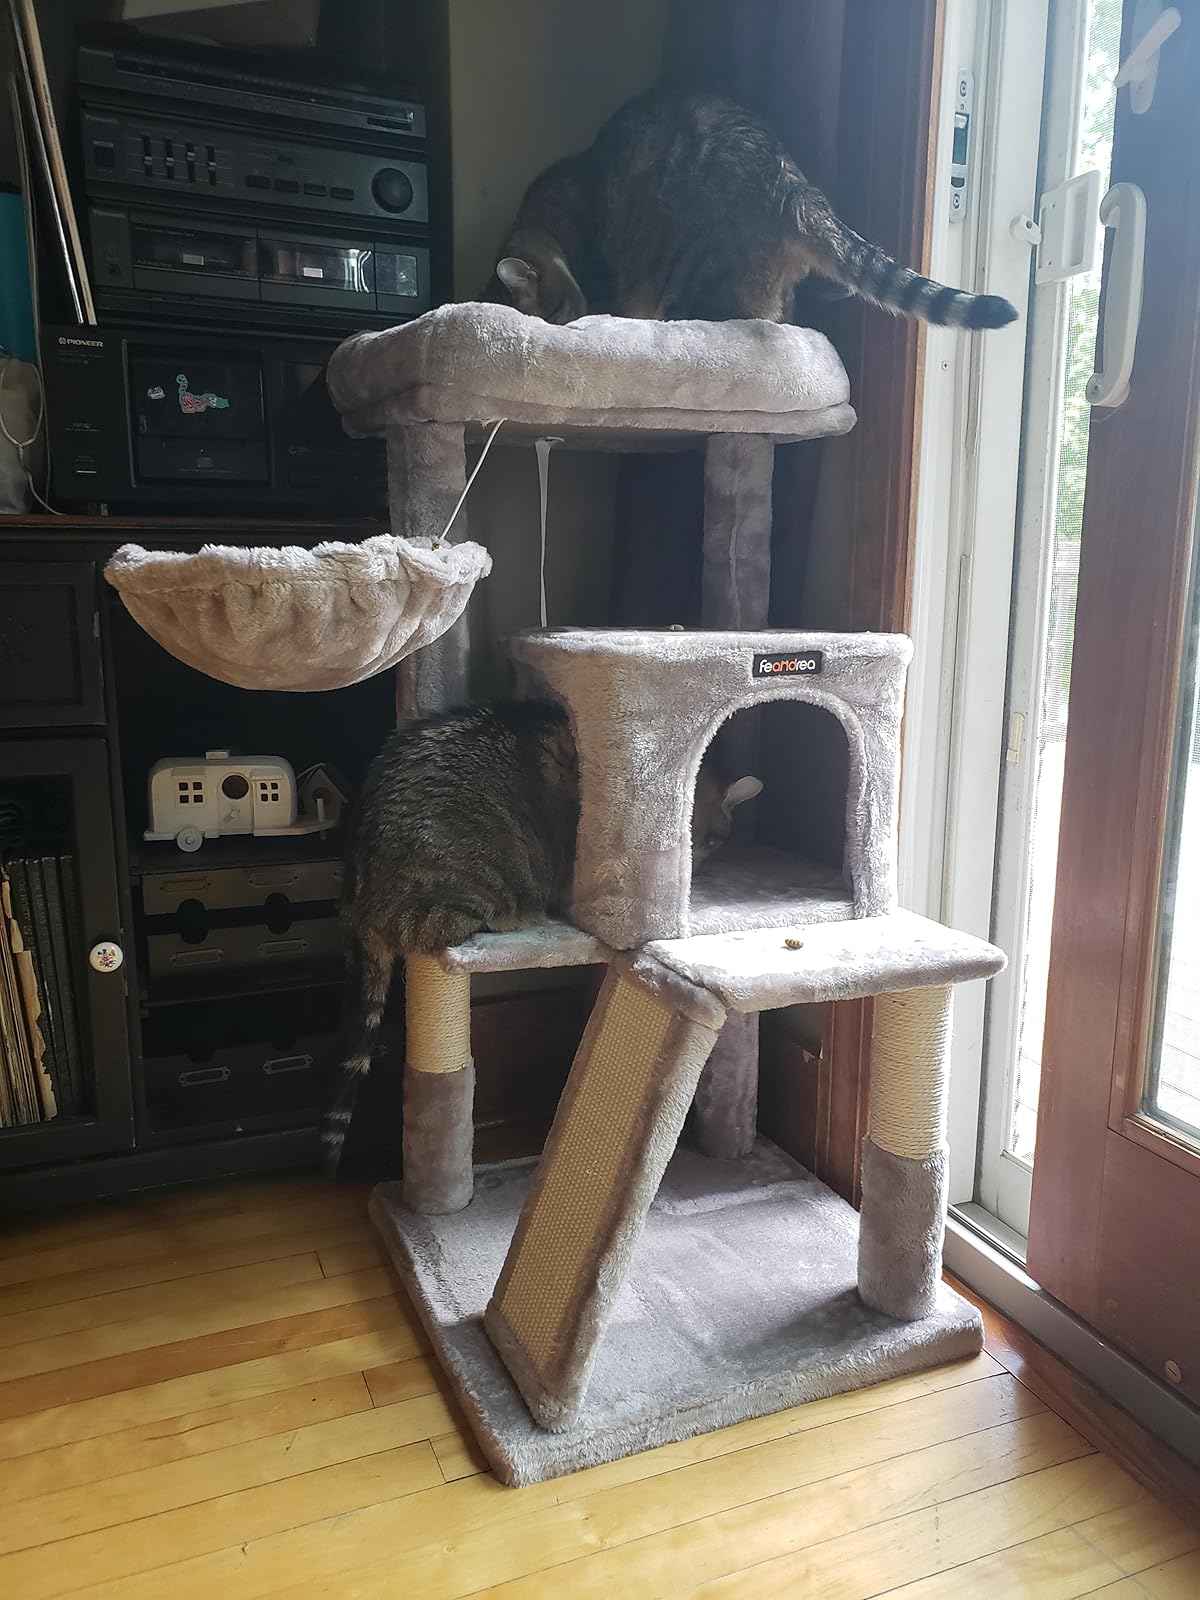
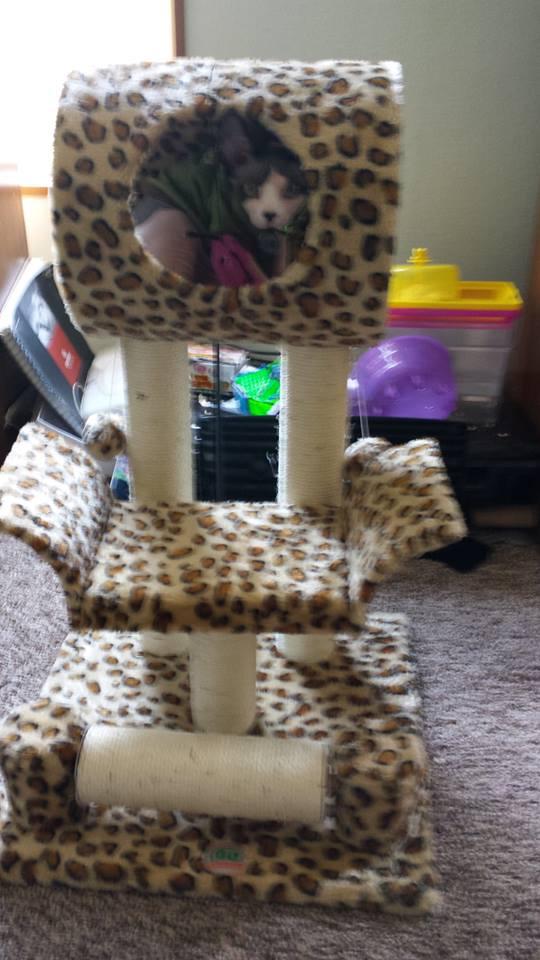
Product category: items_cat tree
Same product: no